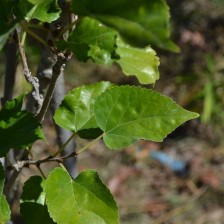
Variety: Kamphaengsaeng42